The Flintstones in Viva Rock Vegas

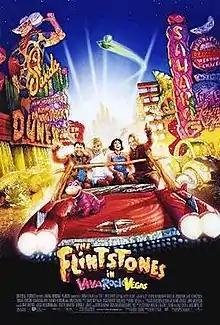
Theatrical release poster by Drew Struzan

The Flintstones in Viva Rock Vegas is a 2000 American romantic comedy film directed by Brian Levant, written by Jim Cash, Harry Elfont, Deborah Kaplan, and Jack Epps, Jr., and is the prequel to Levant's "The Flintstones" (1994), based on the 1960–1966 animated television series of the same name. The film was developed and produced without the involvement of Steven Spielberg, the executive producer of Levant's "The Flintstones" (1994). It is set before the events of both the series and the first film, showing how Fred and Barney meet Wilma and Betty. The title is a play on the Elvis Presley song, "Viva Las Vegas", also used as the title of an MGM musical film.